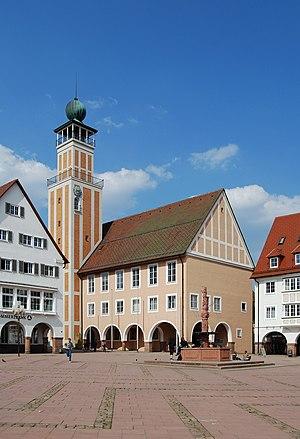
La nouvelle mairie de Freudenstadt, dans la forêt noire (Bade-Wurtemberg), Allemagne.